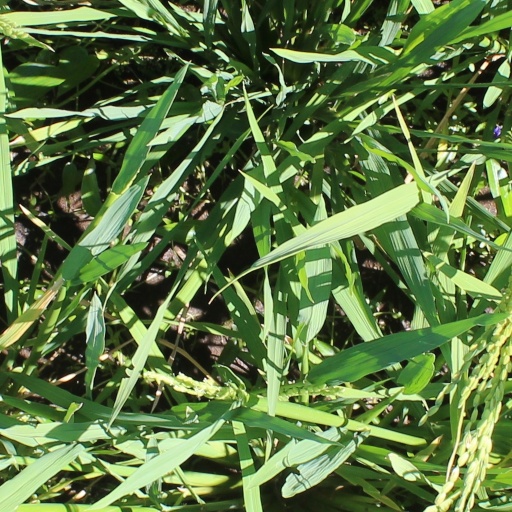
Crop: rice